James McNew

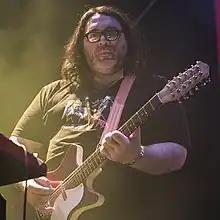
James McNew performing with Yo La Tengo in 2017

James McNew is an American musician who has played bass in the indie rock band Yo La Tengo since their 1992 album "May I Sing with Me". Live, he also plays guitars, keyboards and drums.